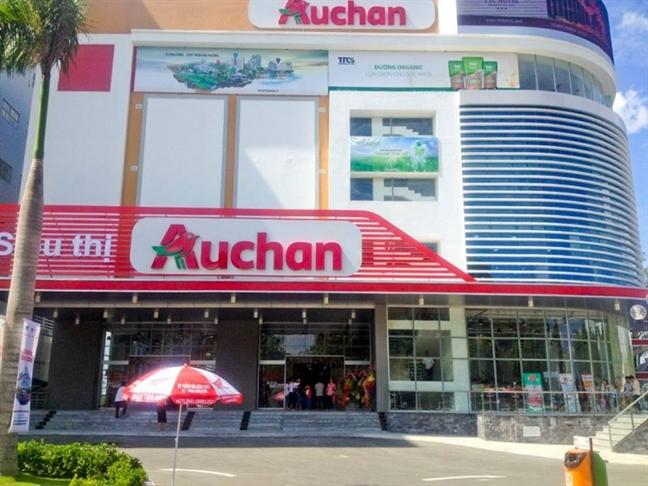
thùng rác bên ngoài siêu thị có màu vàng và màu xanh lá